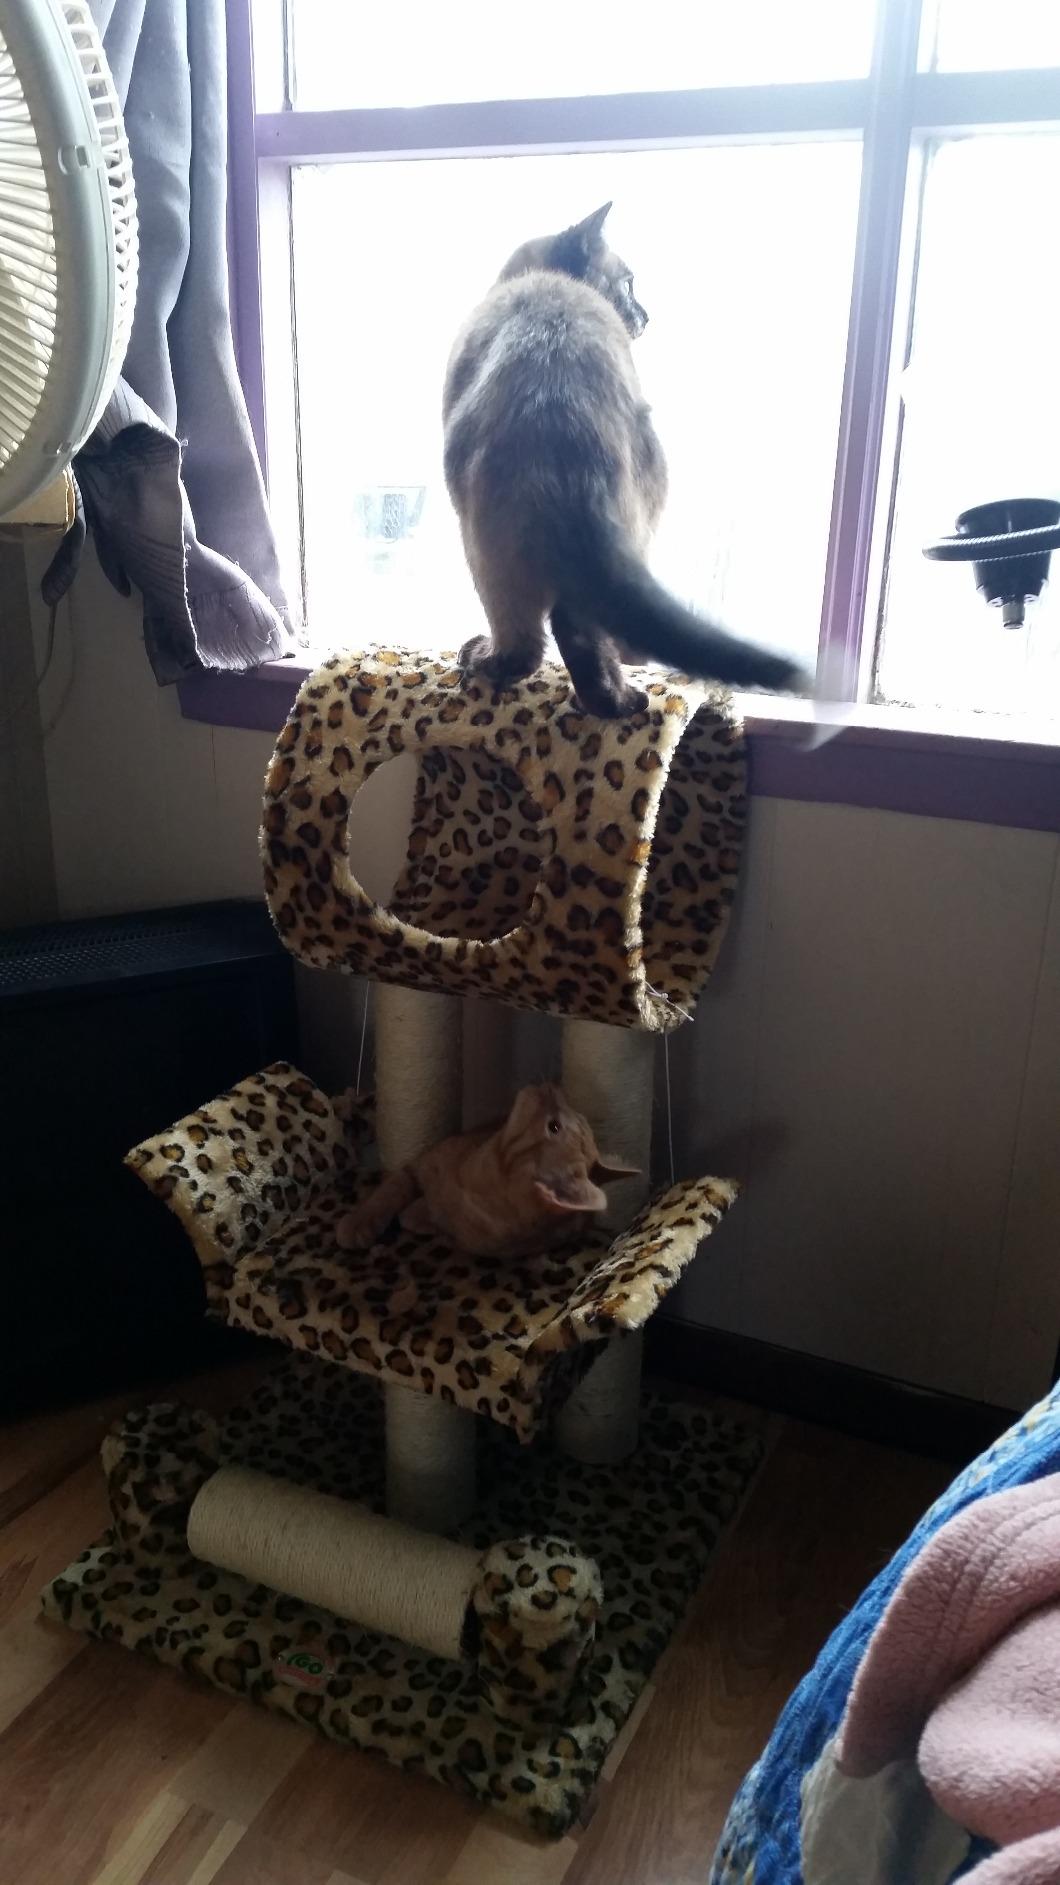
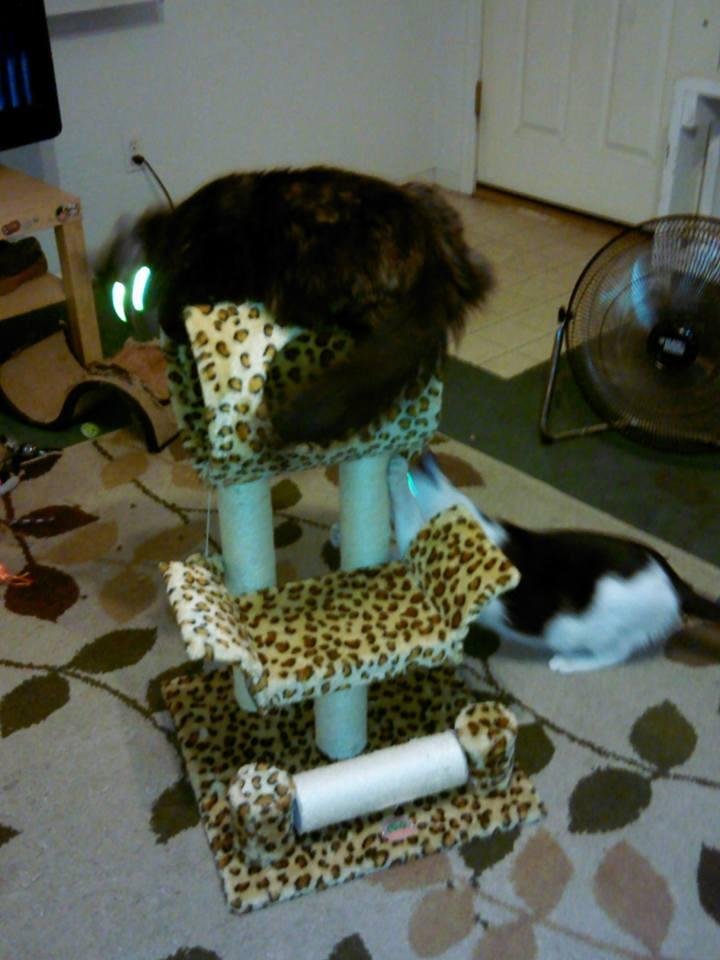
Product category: items_cat tree
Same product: yes